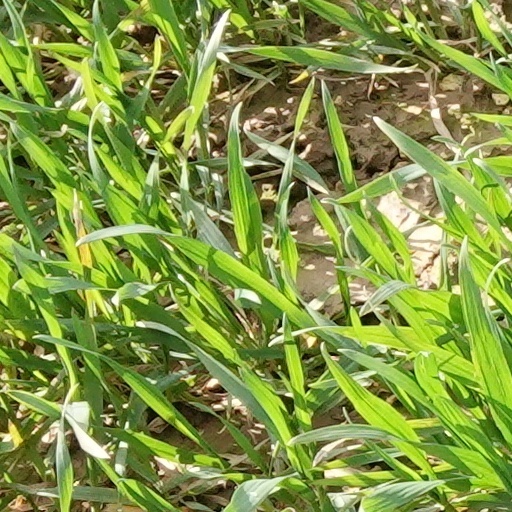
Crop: wheat